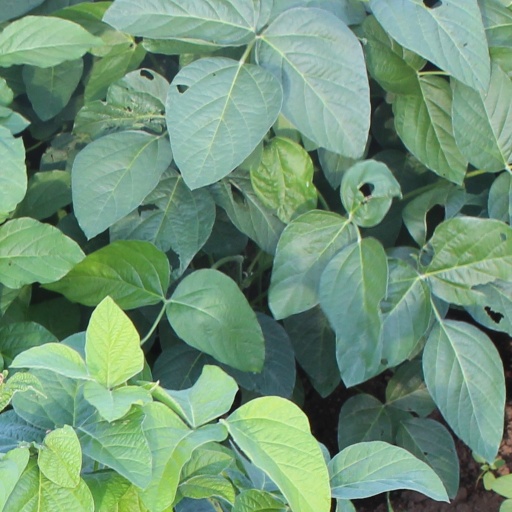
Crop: soybean